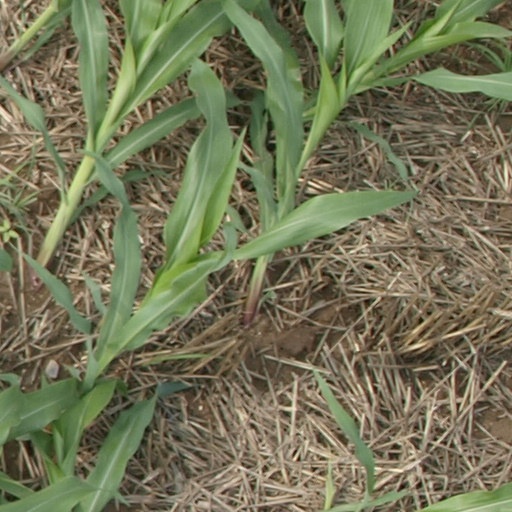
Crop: maize; corn